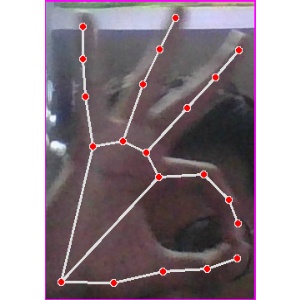
अक्षर: ण